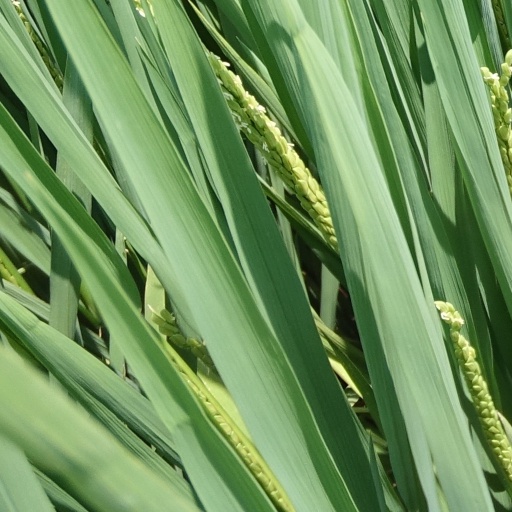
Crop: rice